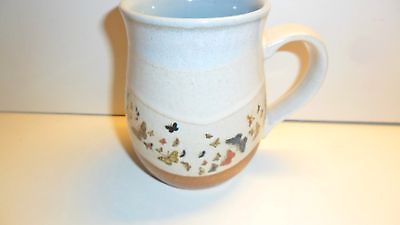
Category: mug